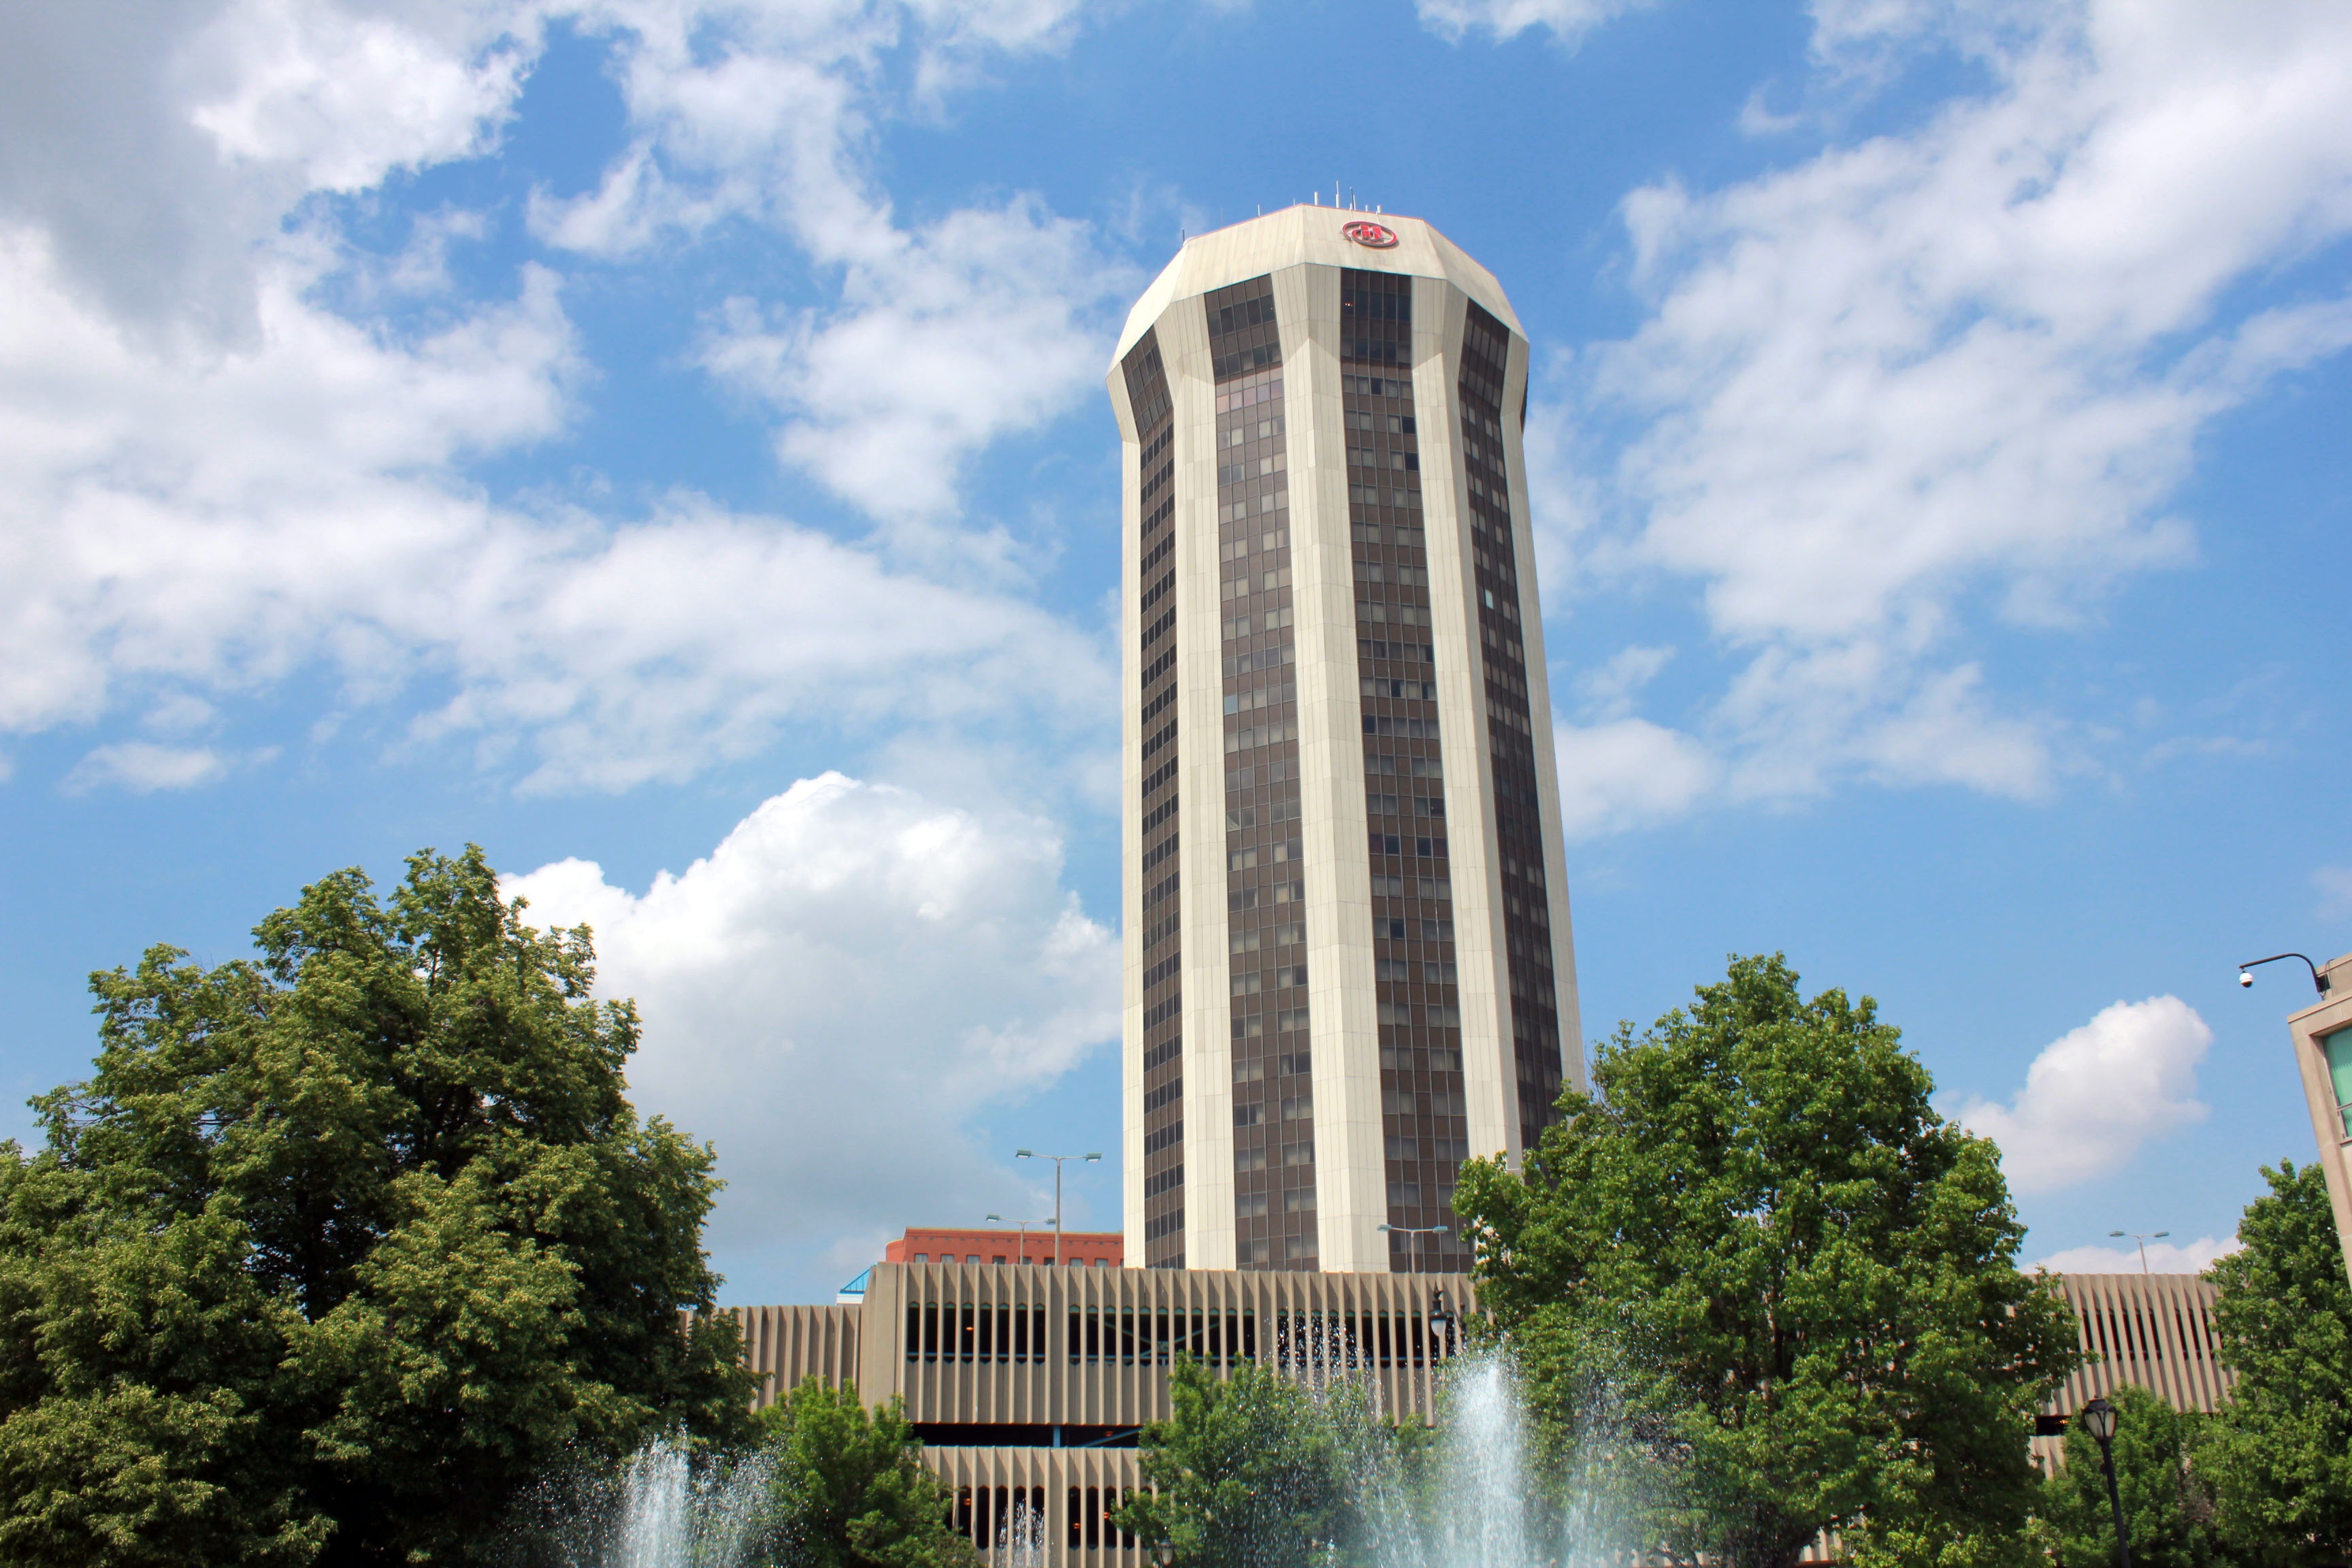
architecture, structure, building, skyscraper, monument, downtown, construction, tower, usa, landmark, exterior, modern, tower block, engineering, design, illinois, architectural, springfield, architecture design, control tower, circular tower